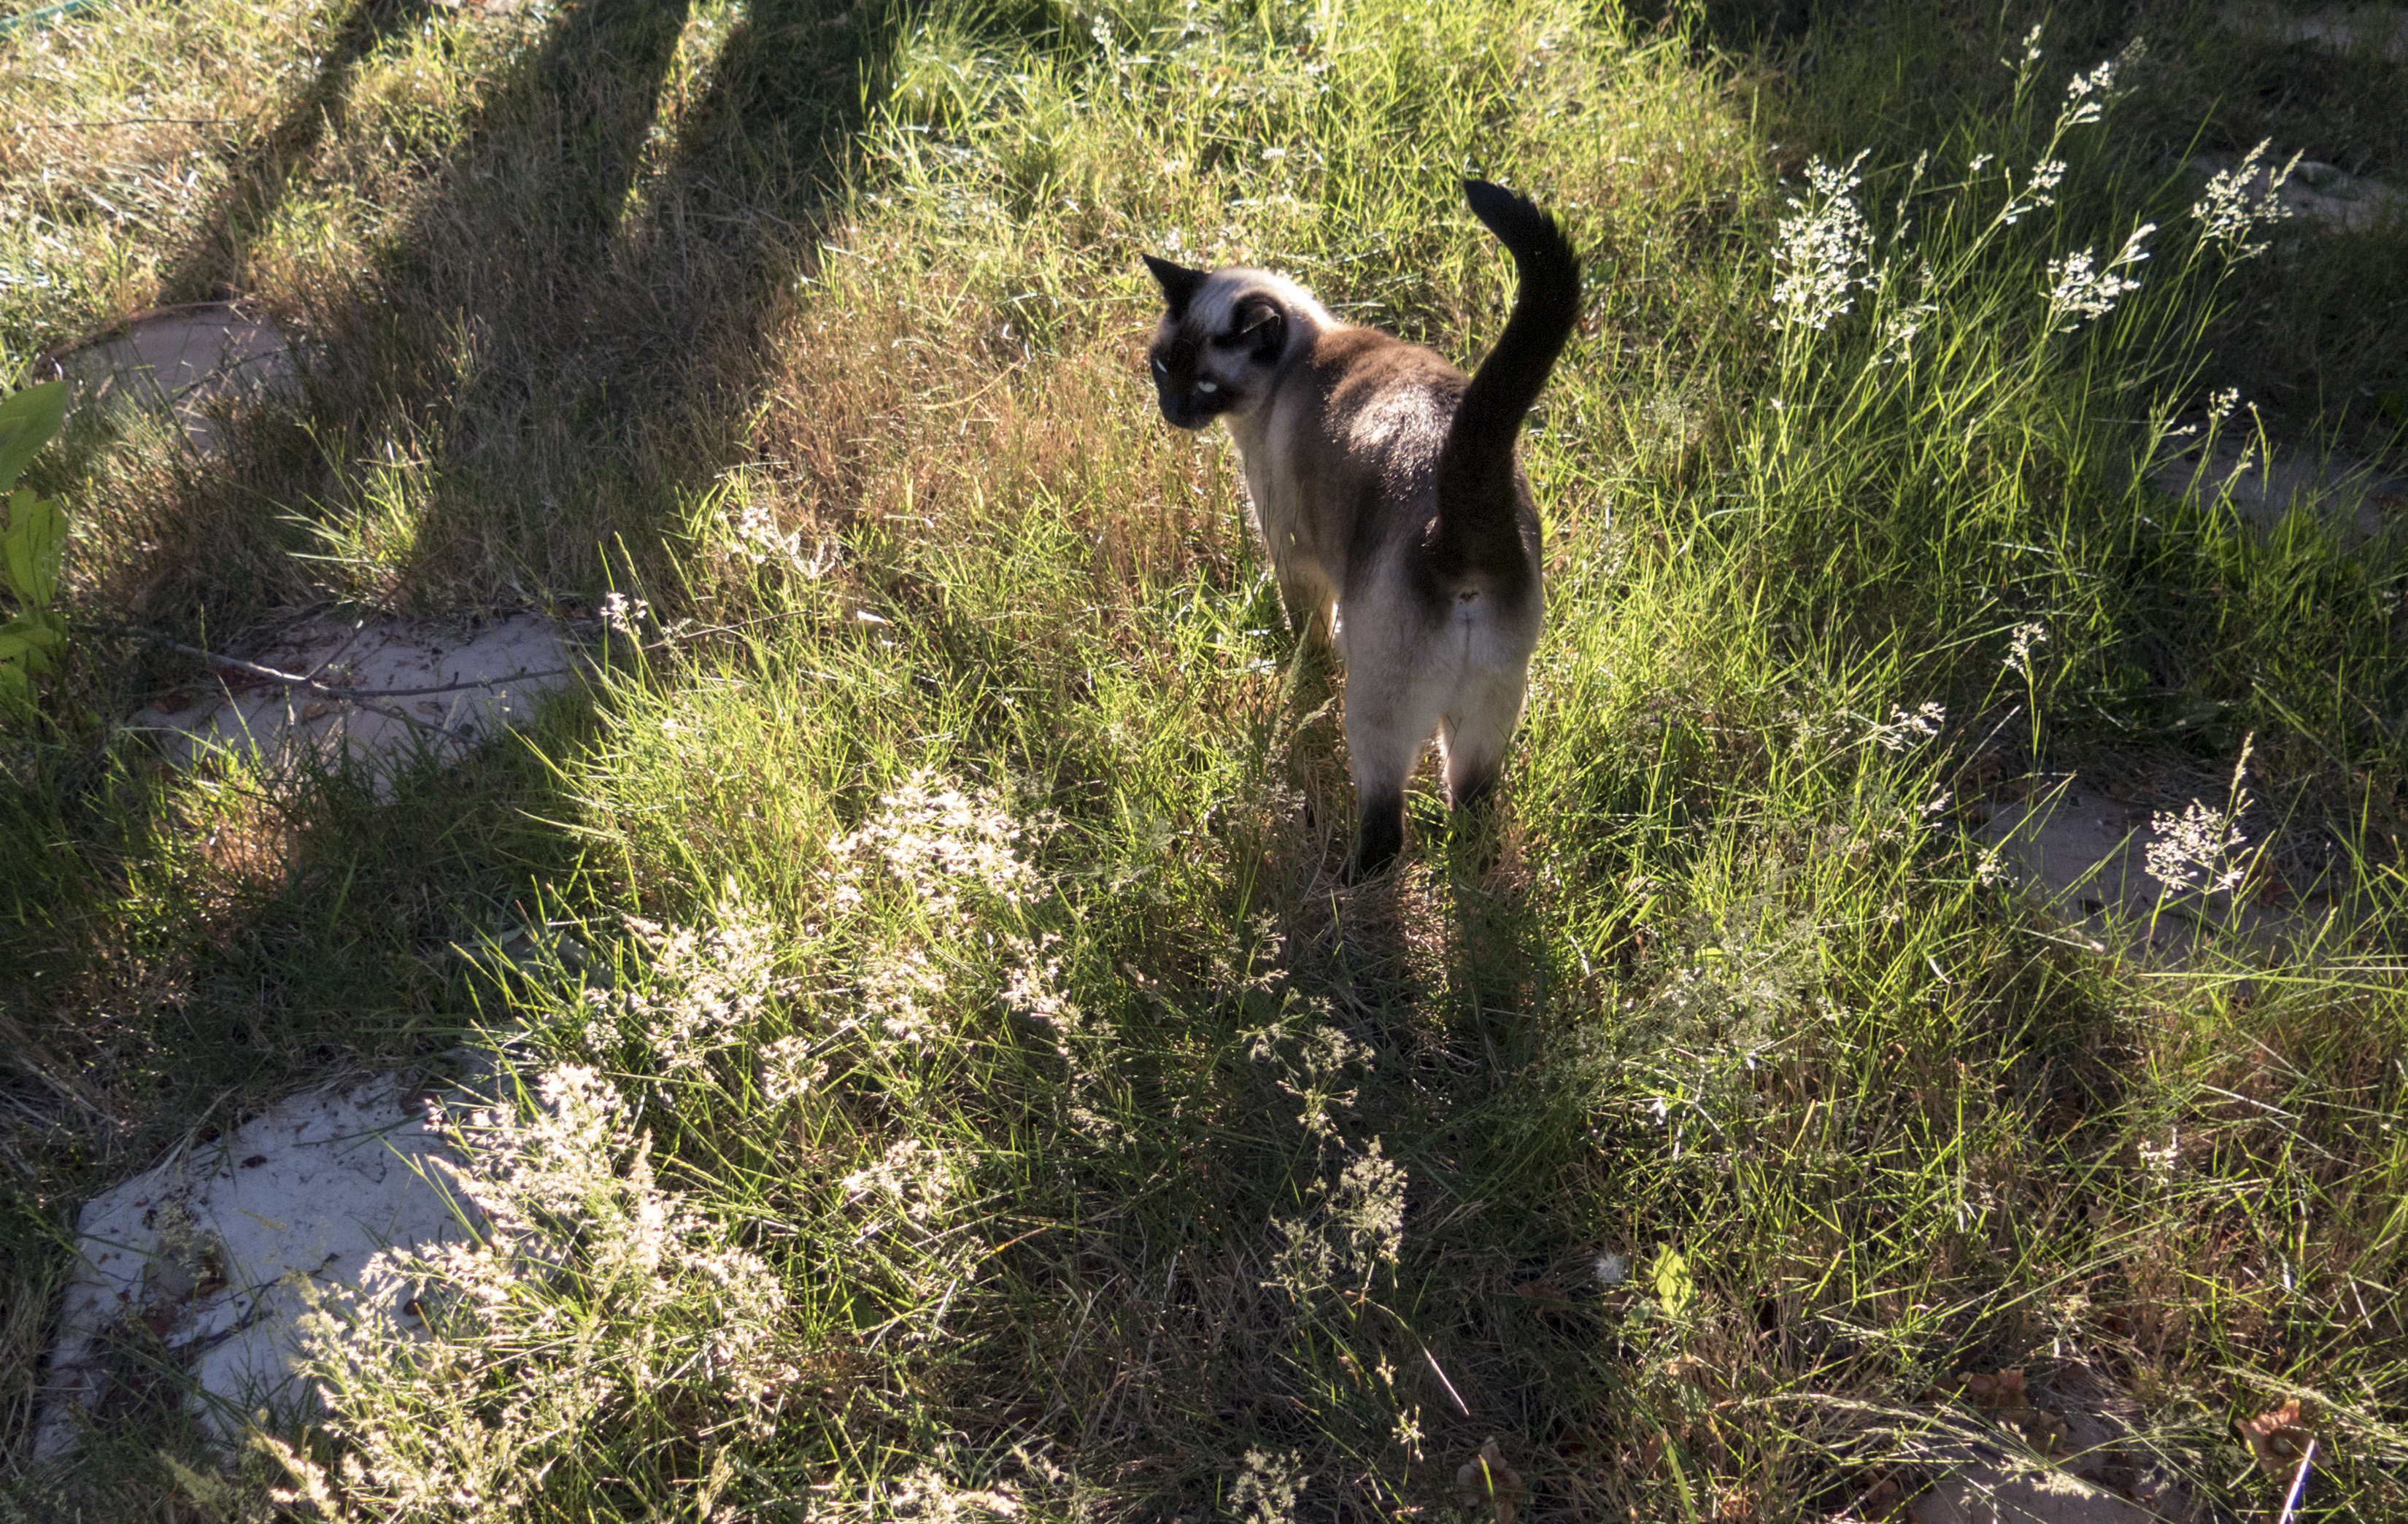
wilderness, wildlife, jungle, mammal, fauna, primate, 2015, 365, 3652015imstillstanding, old world monkey